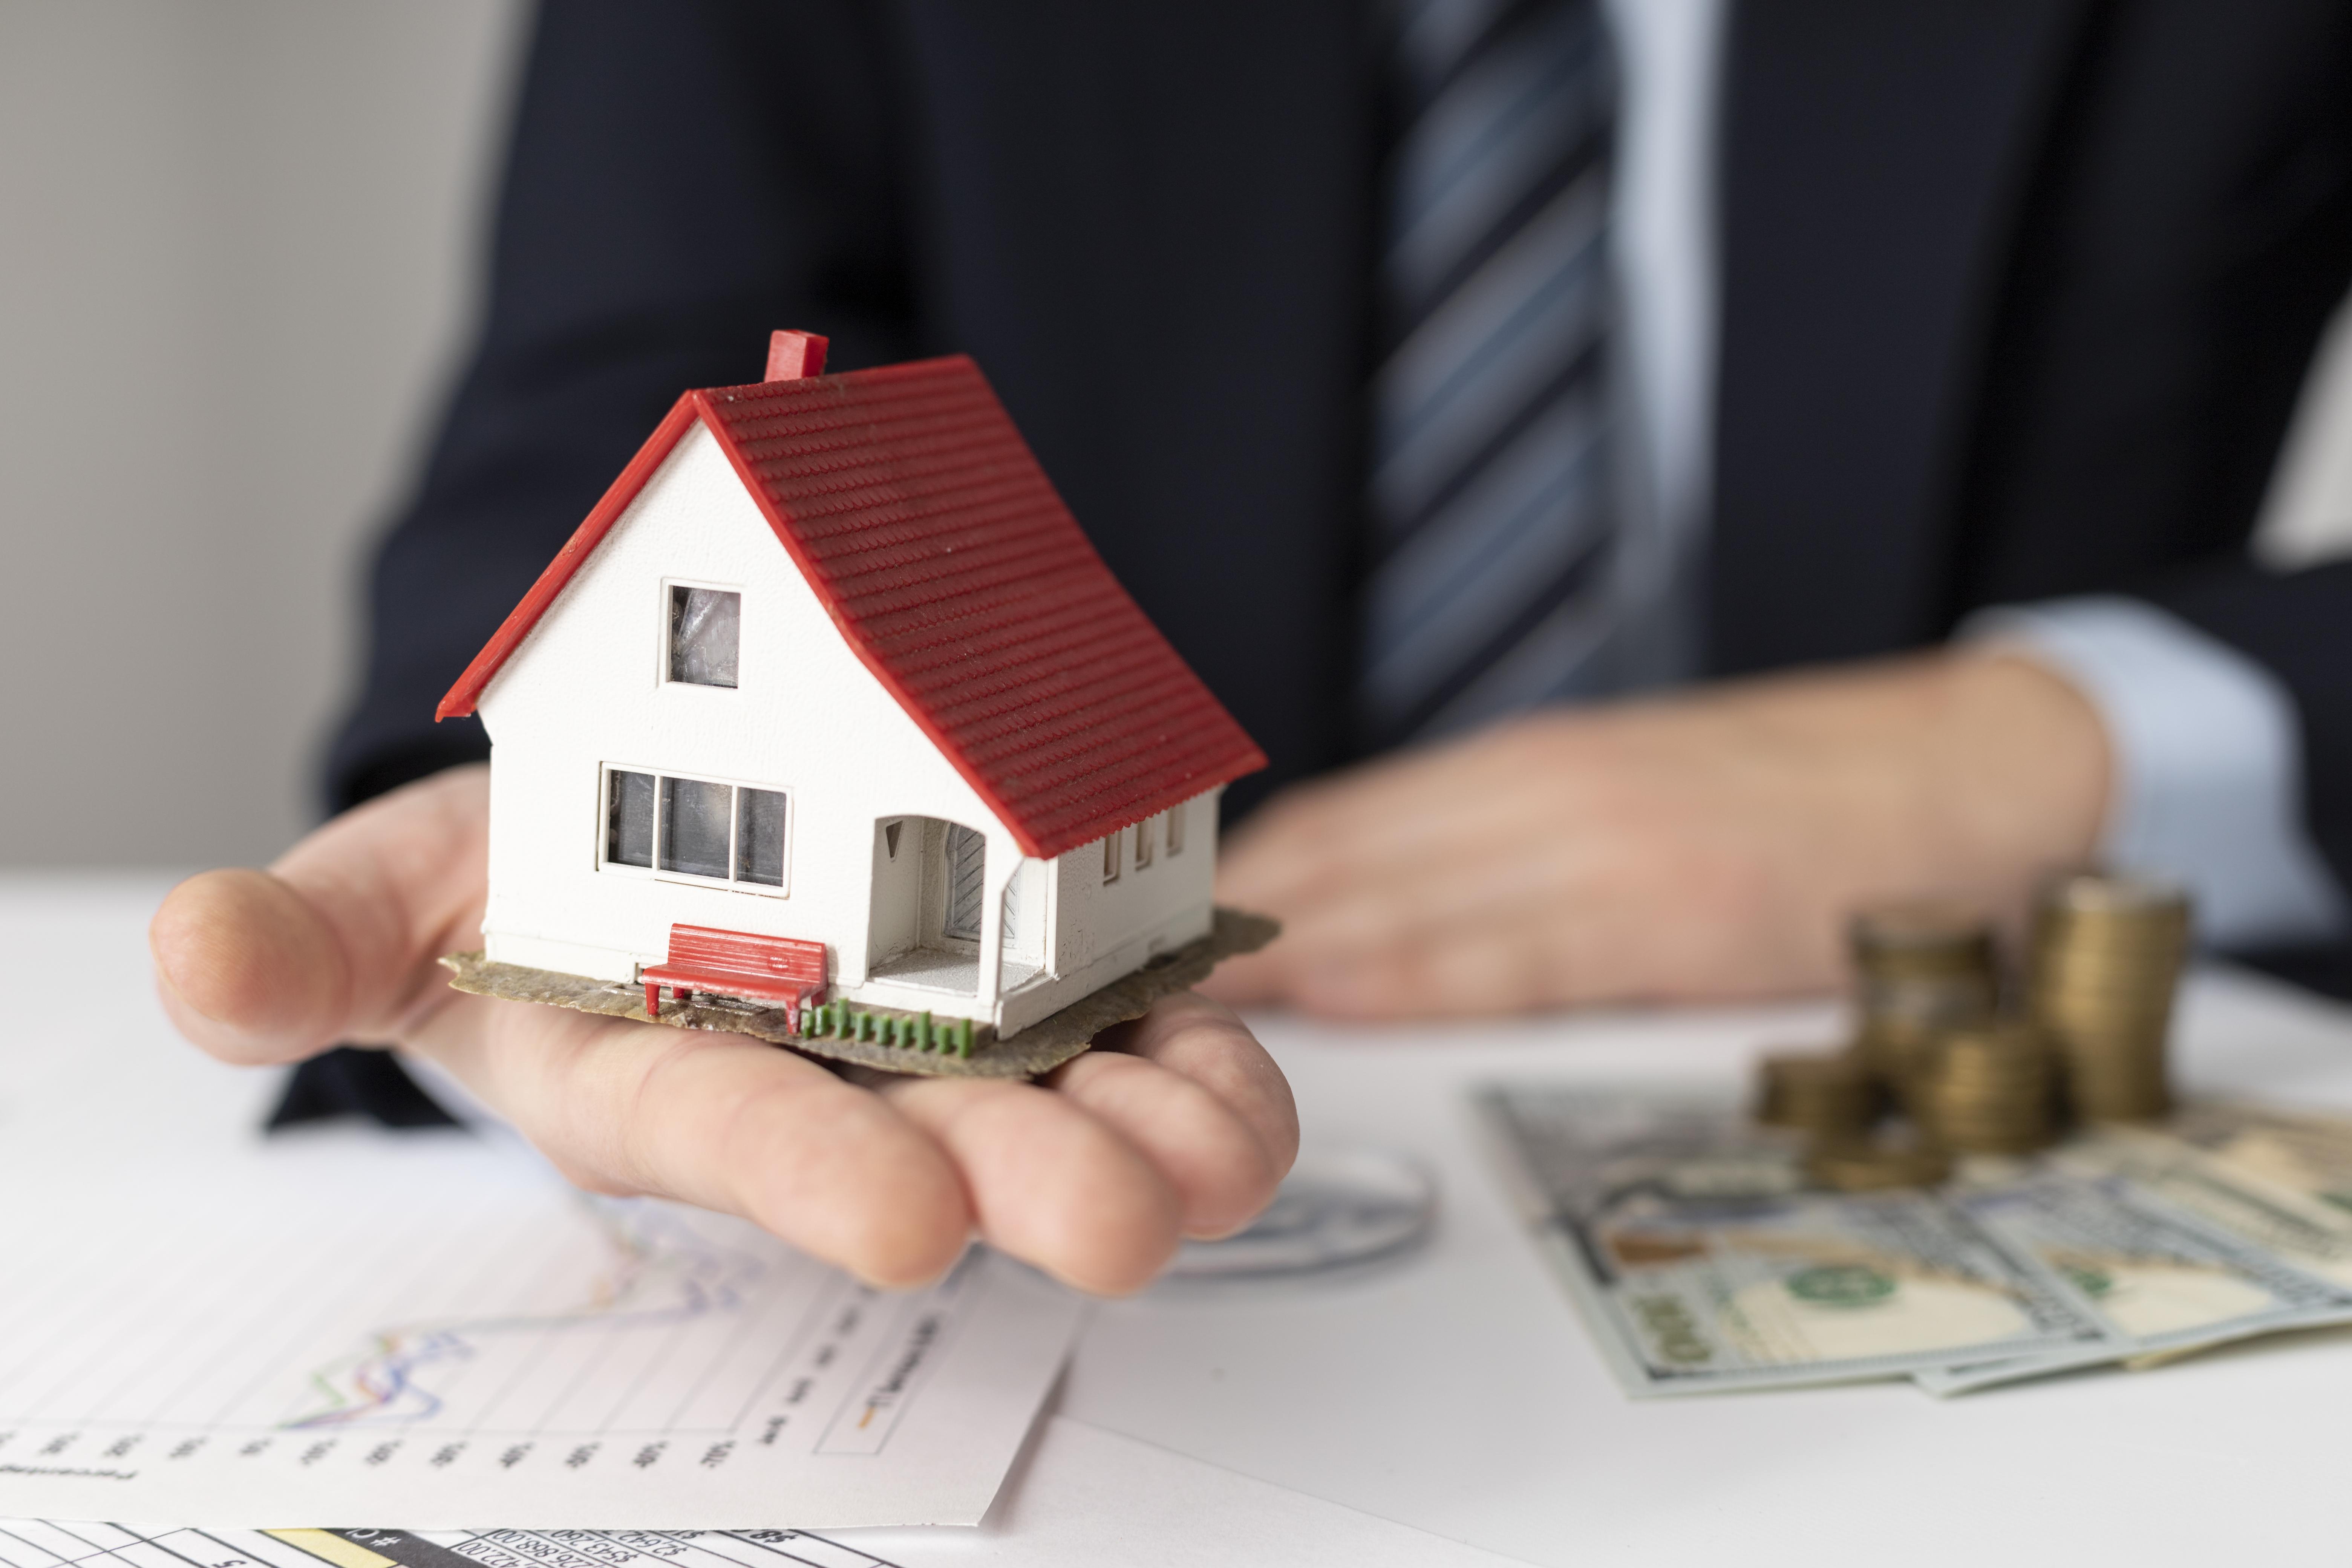
cover, wood, finger, toy, thumb, nail, creative arts, font, engineering, carmine, games, event, scale model, tree, window